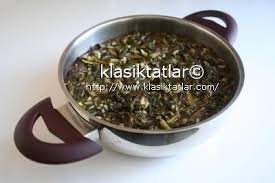
Yemek: ispanak